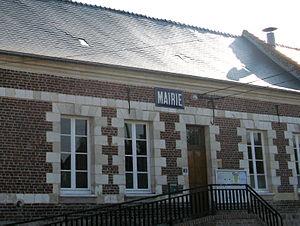
Macquigny est une commune française située dans le département de l'Aisne, en région Hauts-de-France.